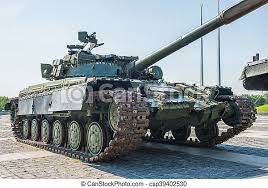
Label: T-64